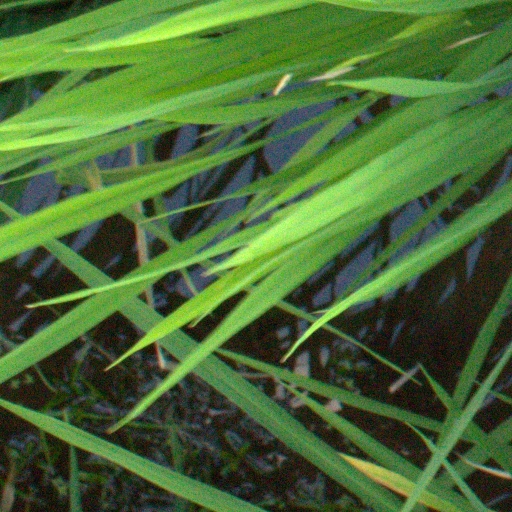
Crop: rice